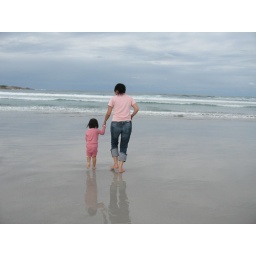
Fun @ the beach - near the house